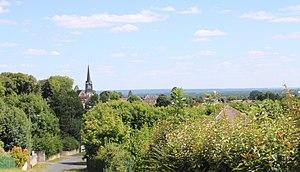
Panorama du village.
Babœuf est une commune française située dans le département de l'Oise en région Hauts-de-France.